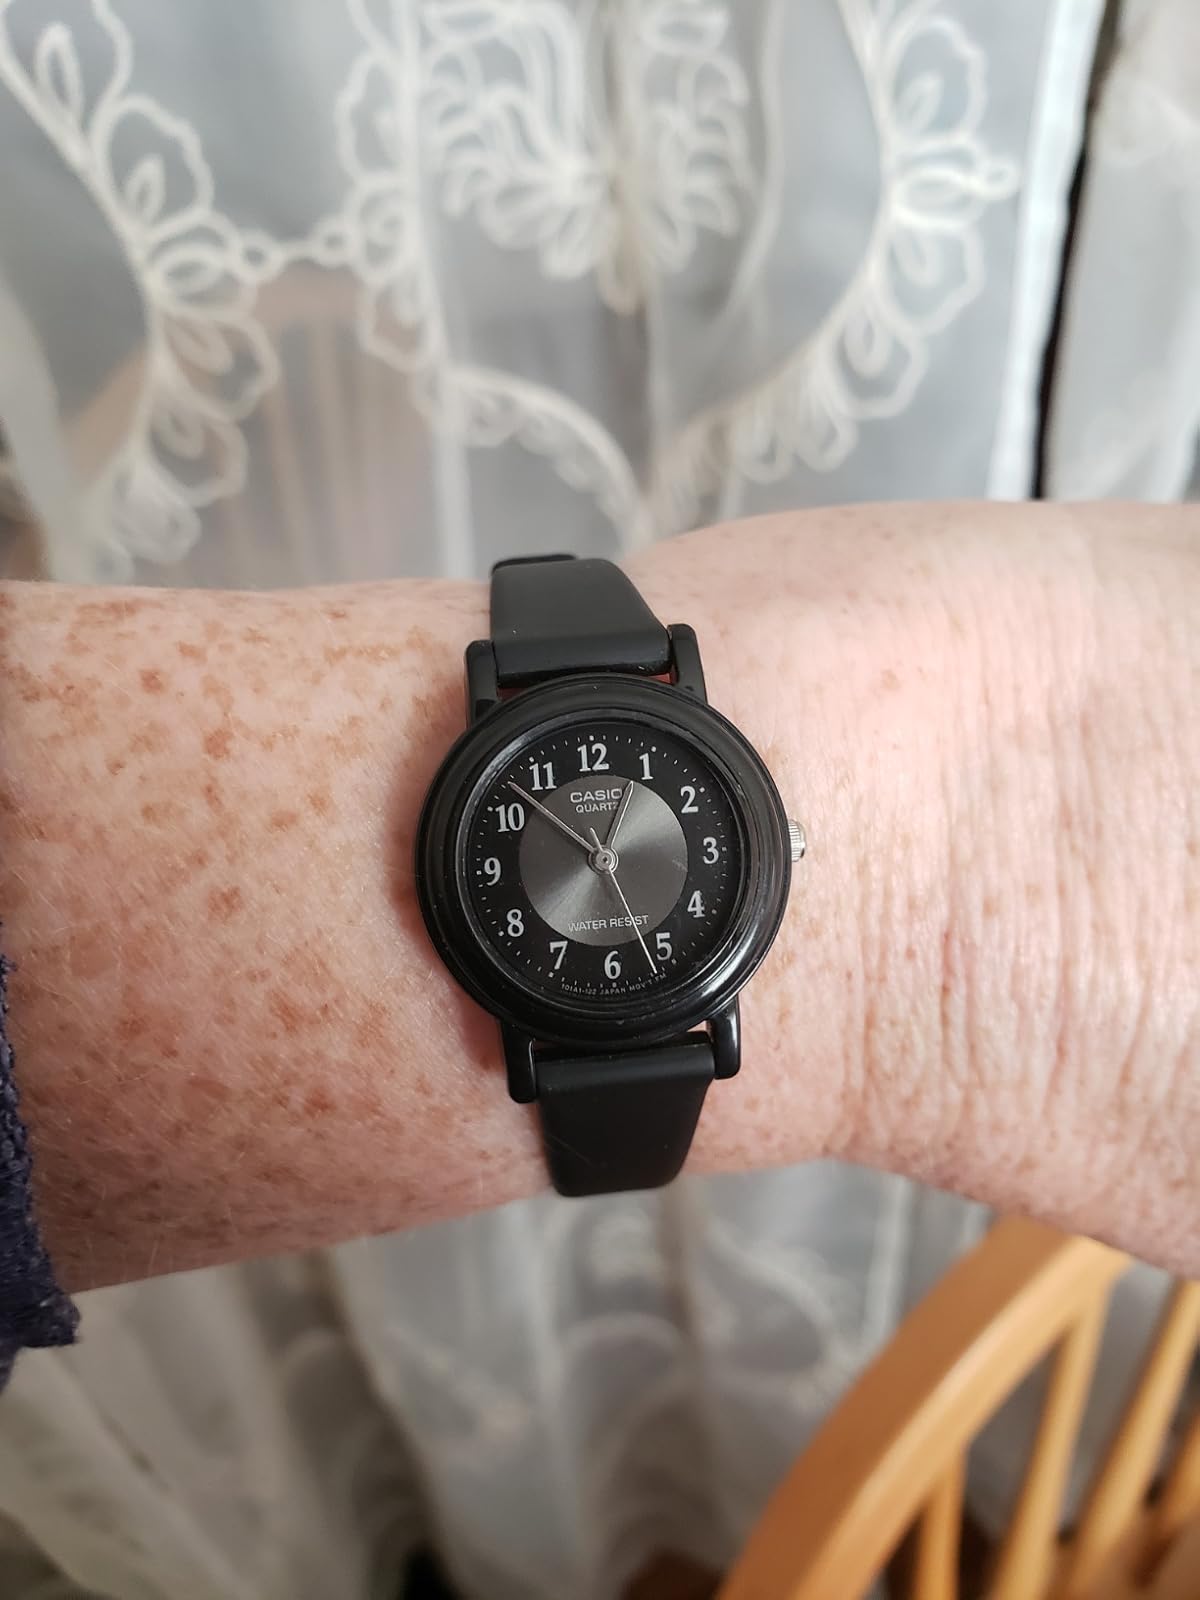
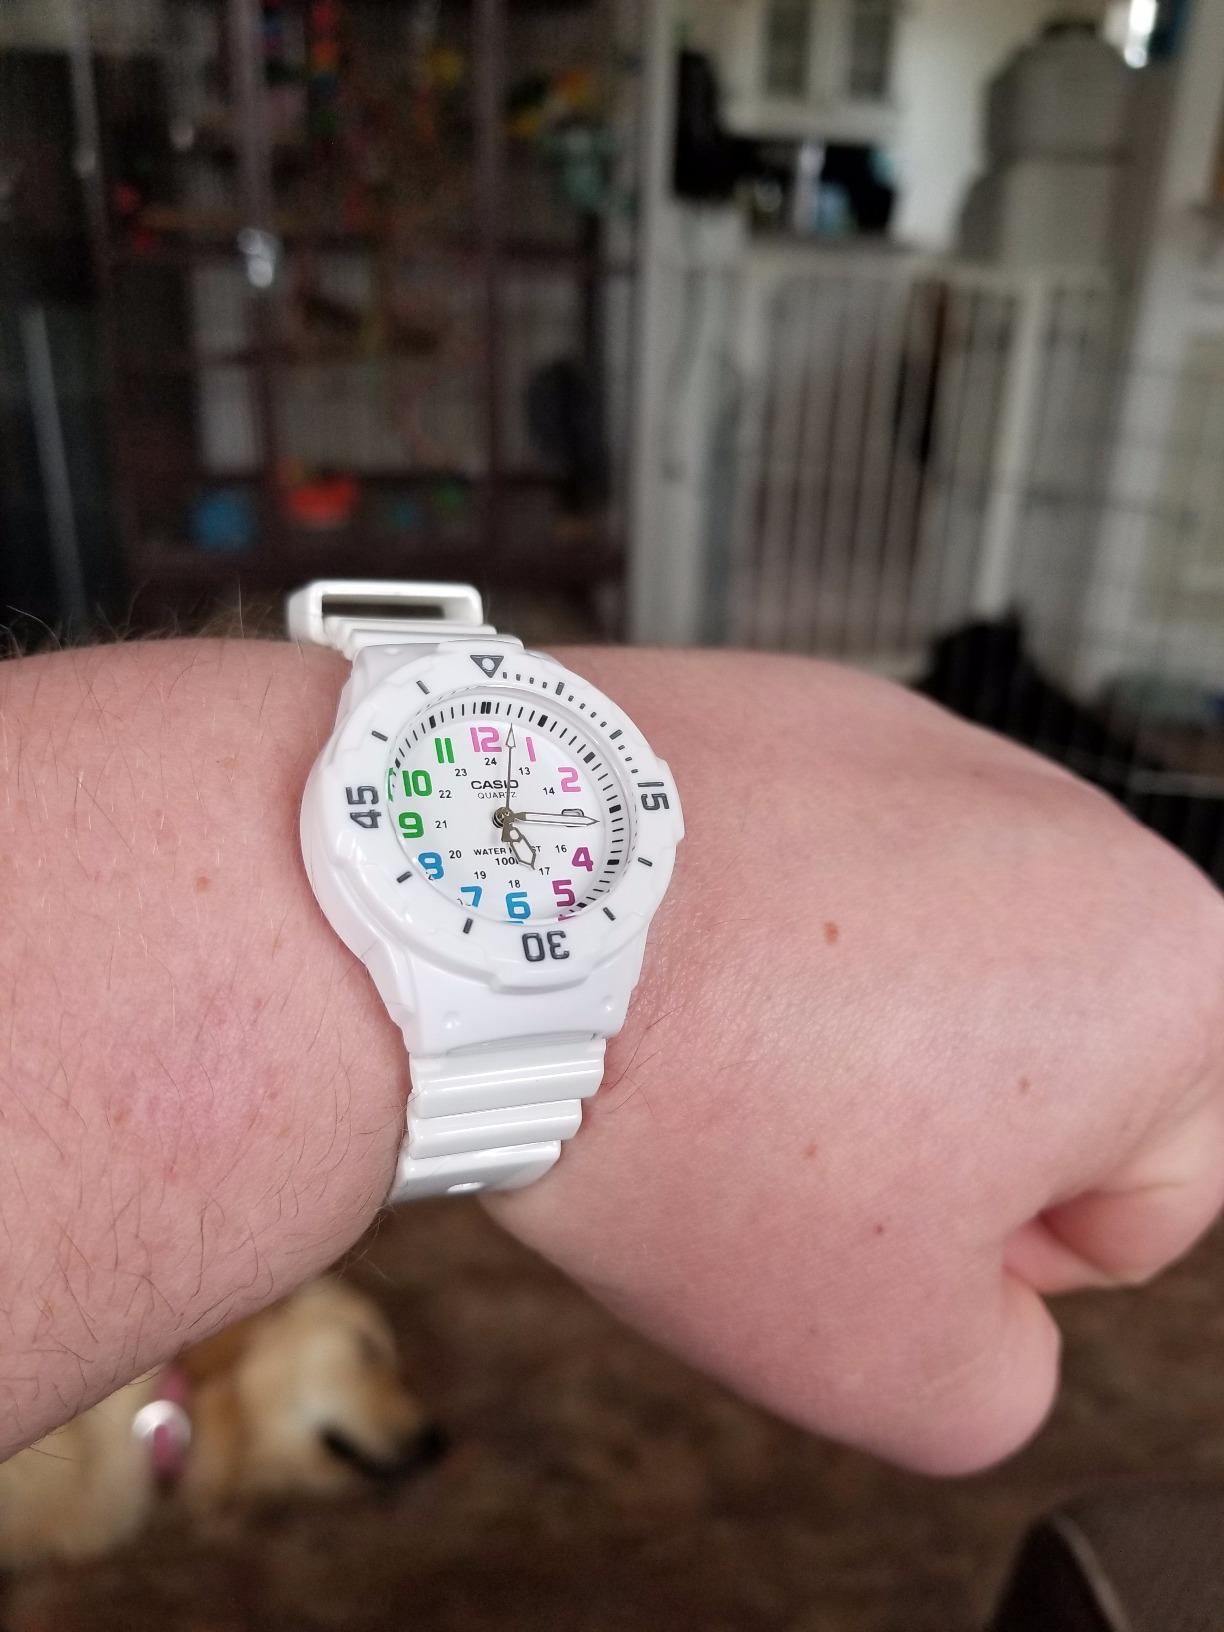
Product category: accessories_watch
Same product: no